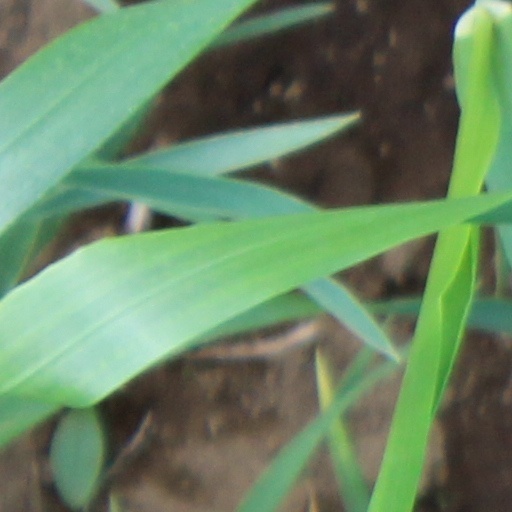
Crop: wheat